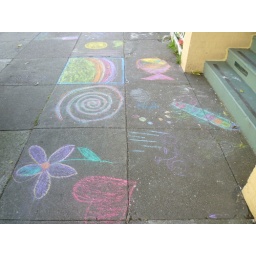
This chalk art adorned the sidewalk in front of a house in the next block from ours.